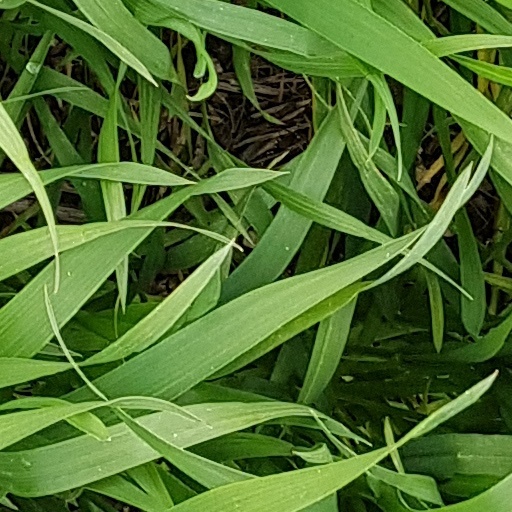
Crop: wheat